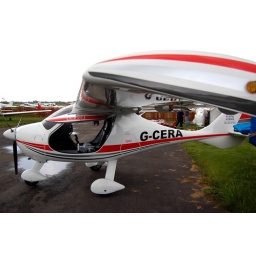
its a nice bird but its ended up crashed into a house near the airfield !